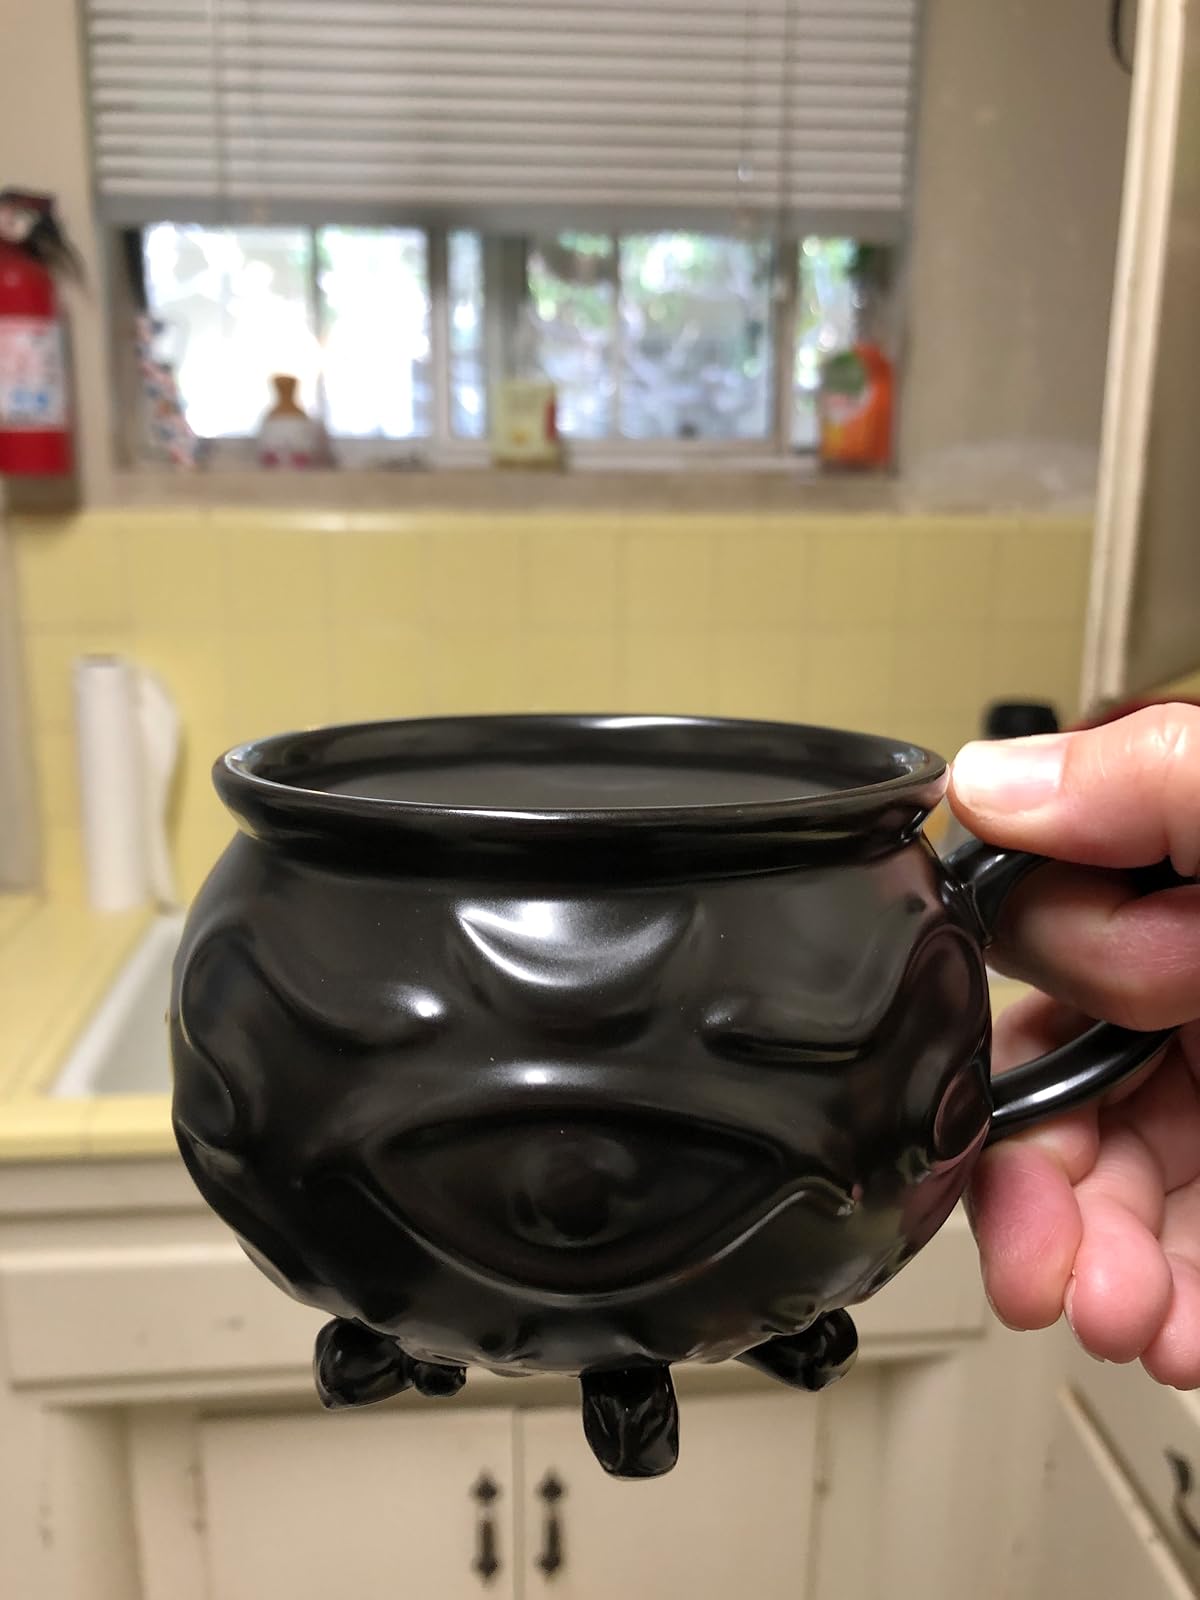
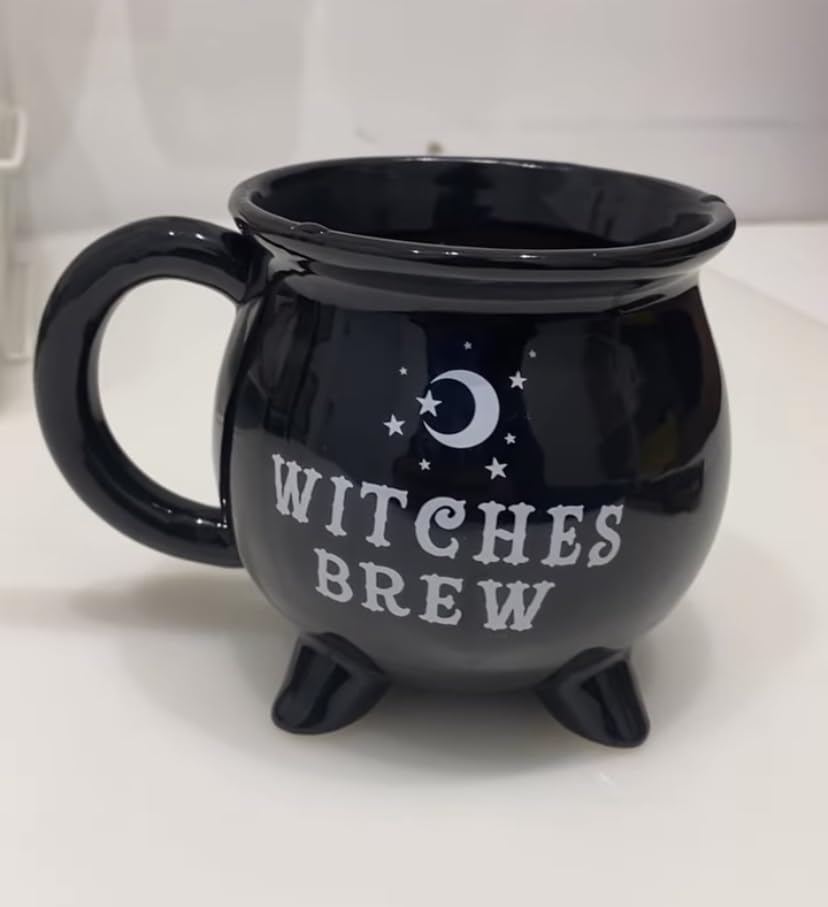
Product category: items_mug
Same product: no